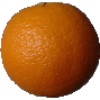
Label: orange